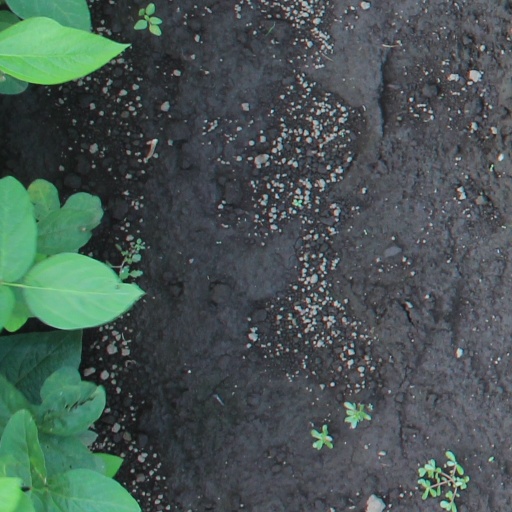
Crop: soybean